Giulio Monteverde

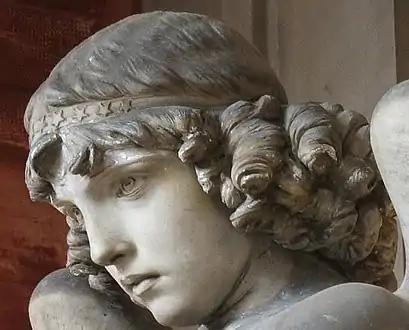
Monteverde Angel, detail

He was made an Officer in the Legion d'Honneur in 1878 and an Italian Senator in 1889. He died in Rome in 1917, five days shy of his 80th birthday.